Cassillis railway station

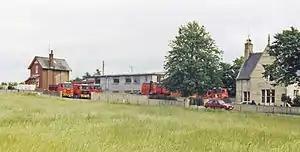
Remains of the station in 1986

Cassillis railway station was a railway station serving the village of Minishant, South Ayrshire, Scotland. The station was originally part of the Ayr and Maybole Junction Railway (and later the Glasgow and South Western Railway).